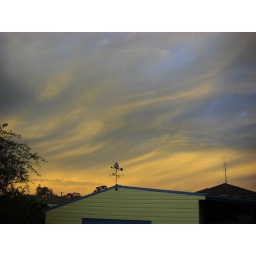
Sweeping palette in the sky and on the ground